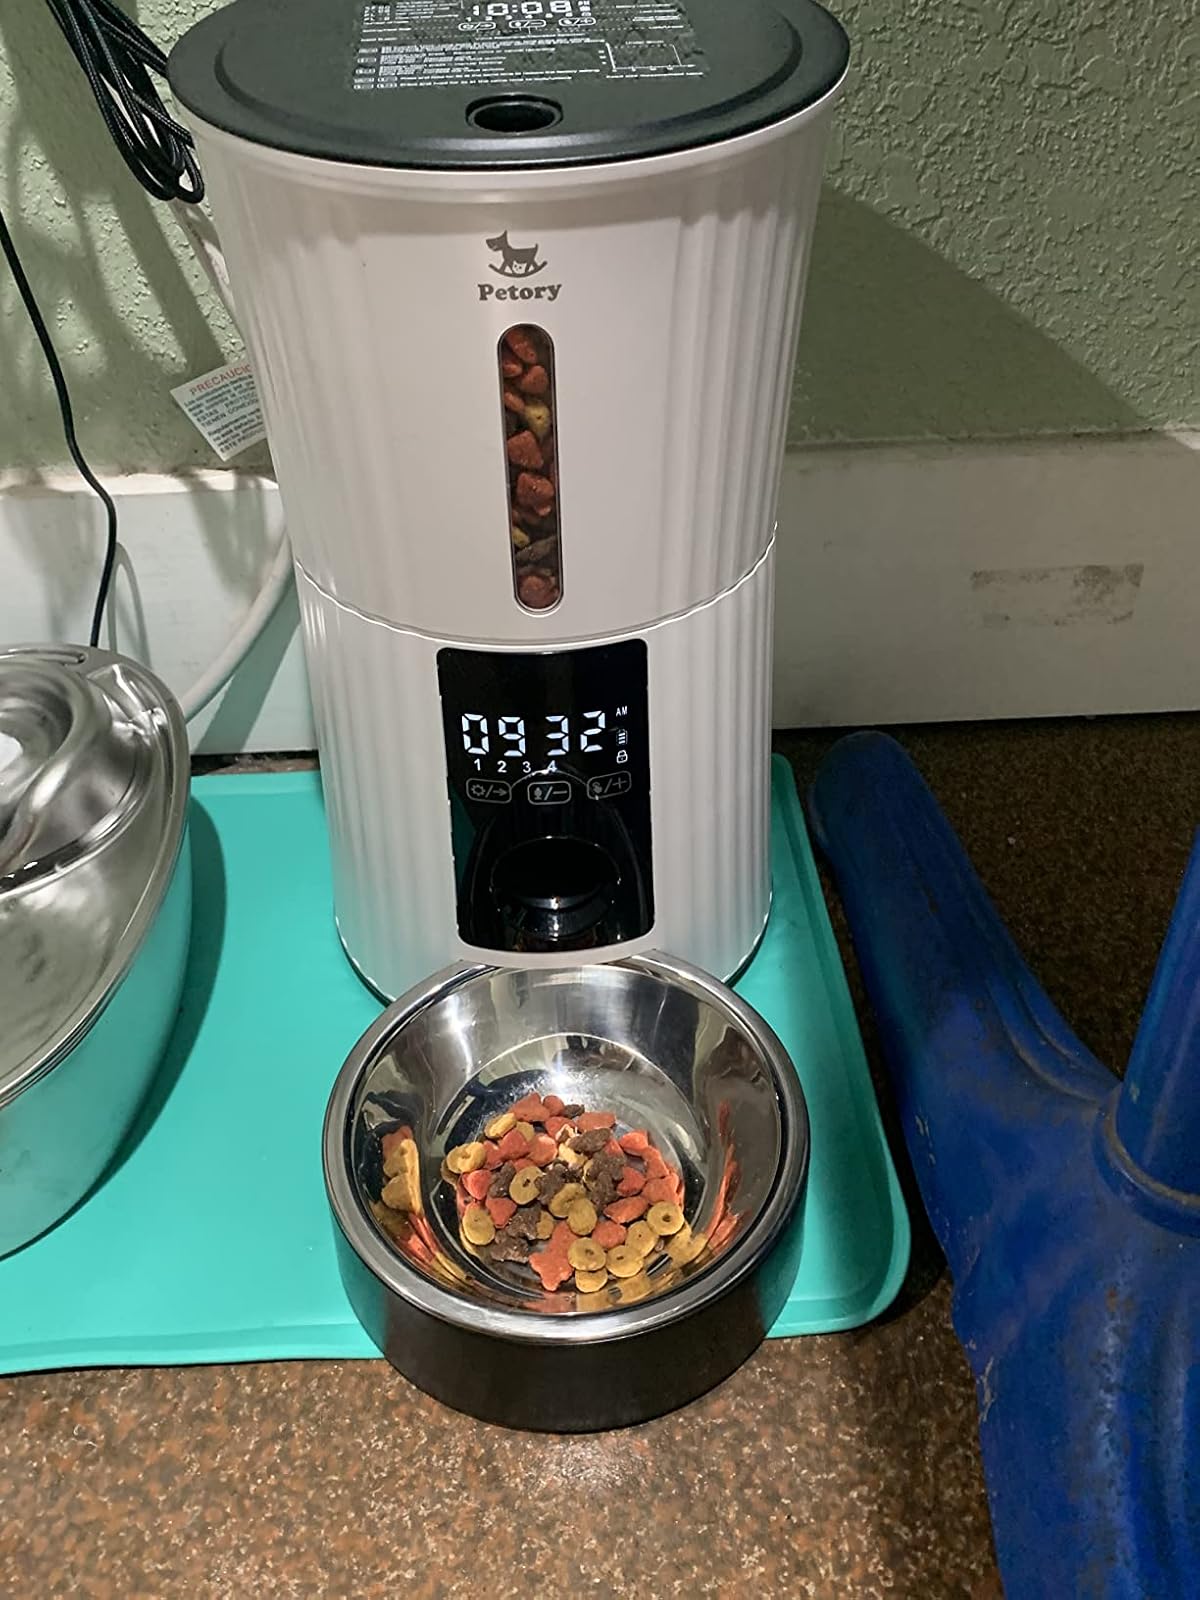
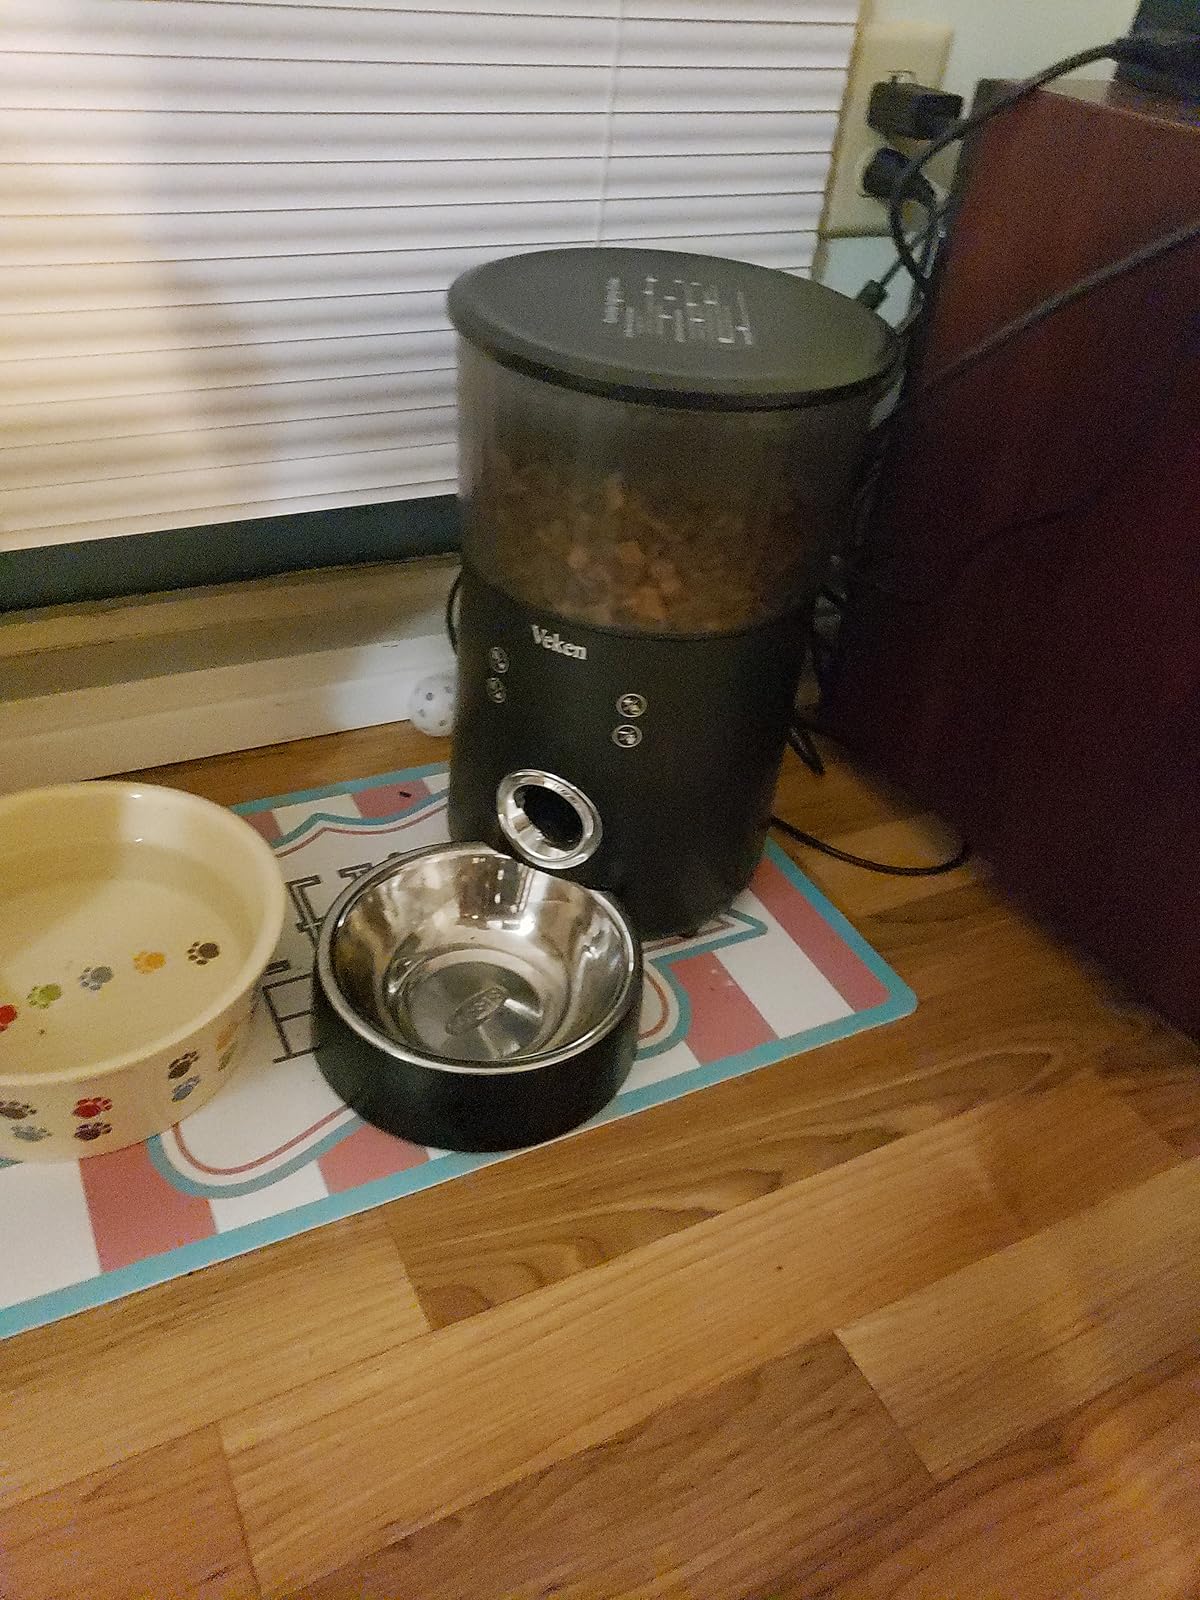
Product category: items_feeder
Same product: no